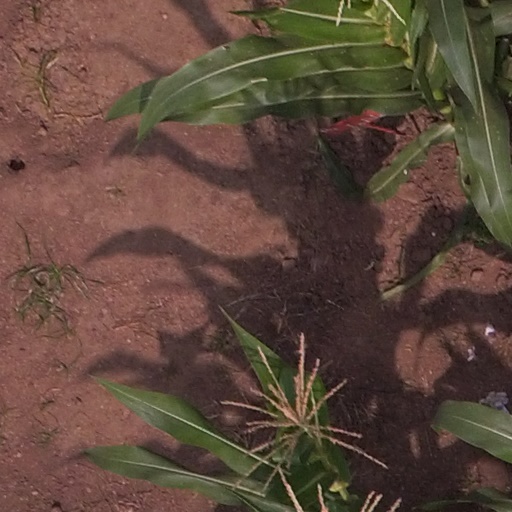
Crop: maize; corn